Veikko Vallin

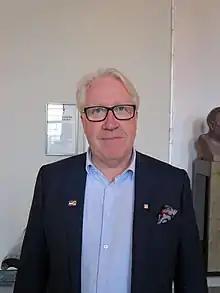
Vallin in December 2019

Veikko Juhani Vallin (born 15 May 1962 in Tampere) is a Finnish politician and businessman. He was a member of the Parliament of Finland for the Finns Party at the Pirkanmaa constituency.